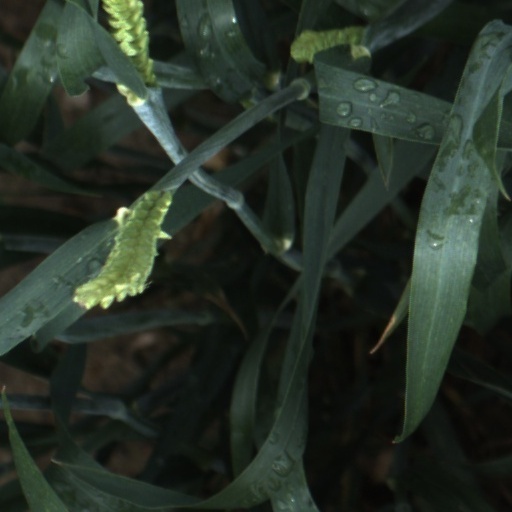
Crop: wheat